József Alvinczi

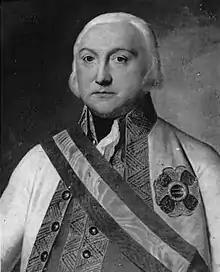
Portrait

Freiherr Joseph Alvinczi von Borberek a.k.a. Baron József Alvinczi de Borberek (1 February 1735 – 25 September 1810) was a soldier in the Habsburg Army and a field marshal of the Austrian Empire. He is remembered for handing Napoleon his first two defeats, at the battles of Bassano and Caldiero, both in 1796 and just days apart. Napoleon would later remark that Alvinczi was the best general he had fought thus far.